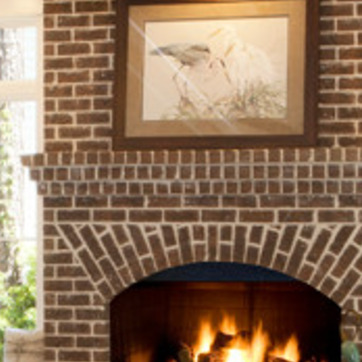
Material: brick